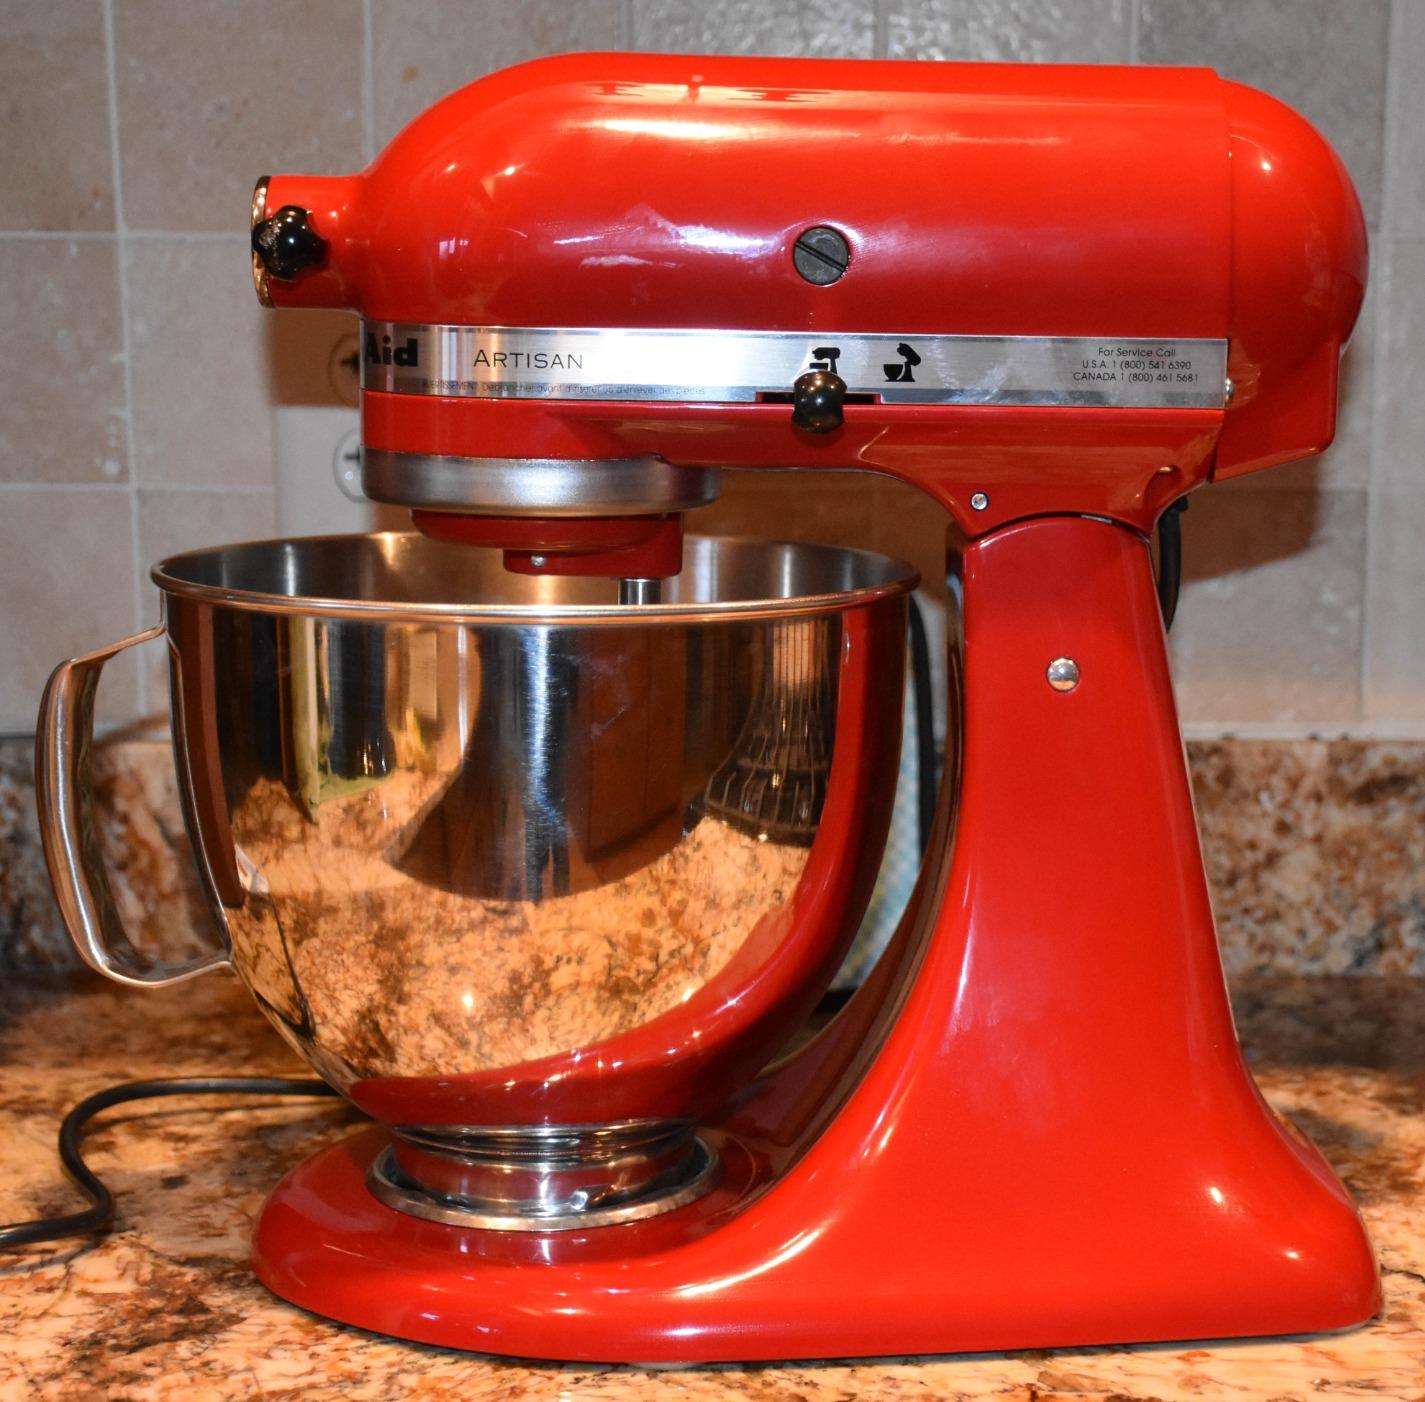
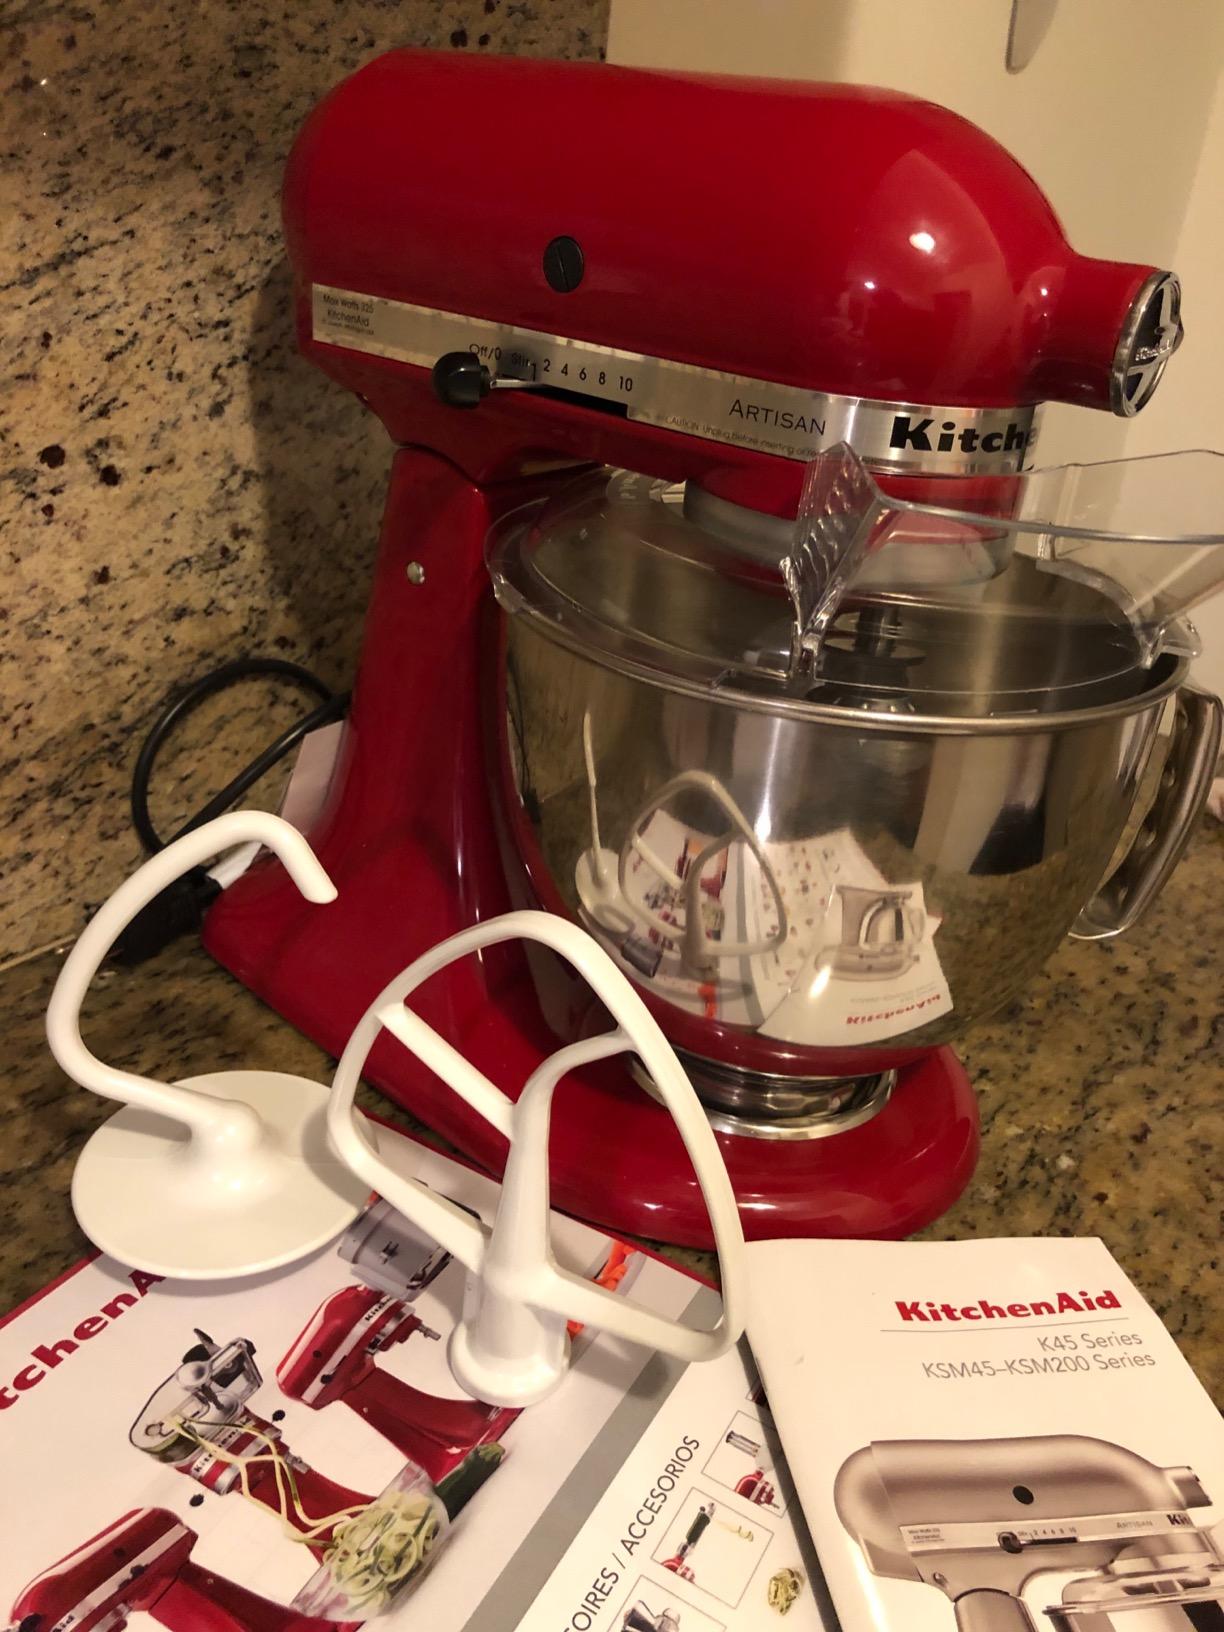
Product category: items_mixer
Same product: yes